Antonio Maceo

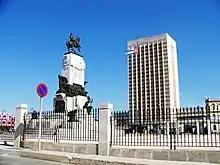
Hermanos Ameijeiras Hospital in Havana, with a monument to Maceo to the left

In addition to his role as a soldier and statesman in the Cuban movement for independence, Maceo was an influential political strategist and military planner, and José Martí is among Cuban leaders who were inspired by Maceo. Being a member of masonry, in his correspondence one can read more than once his credo based on "God, Reason and Virtue". He was quoted as having a strict motto: "My duties to country and to my own political convictions are above all human effort; with these I shall reach the pedestal of freedom or I shall perish fighting for my country's redemption." (November 3, 1890). Martí, speaking about him, said that "Maceo has as much strength in his head as in his arms."